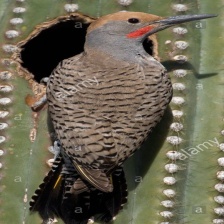
Species: GILDED FLICKER
Scientific name: COLAPTES AURATUS